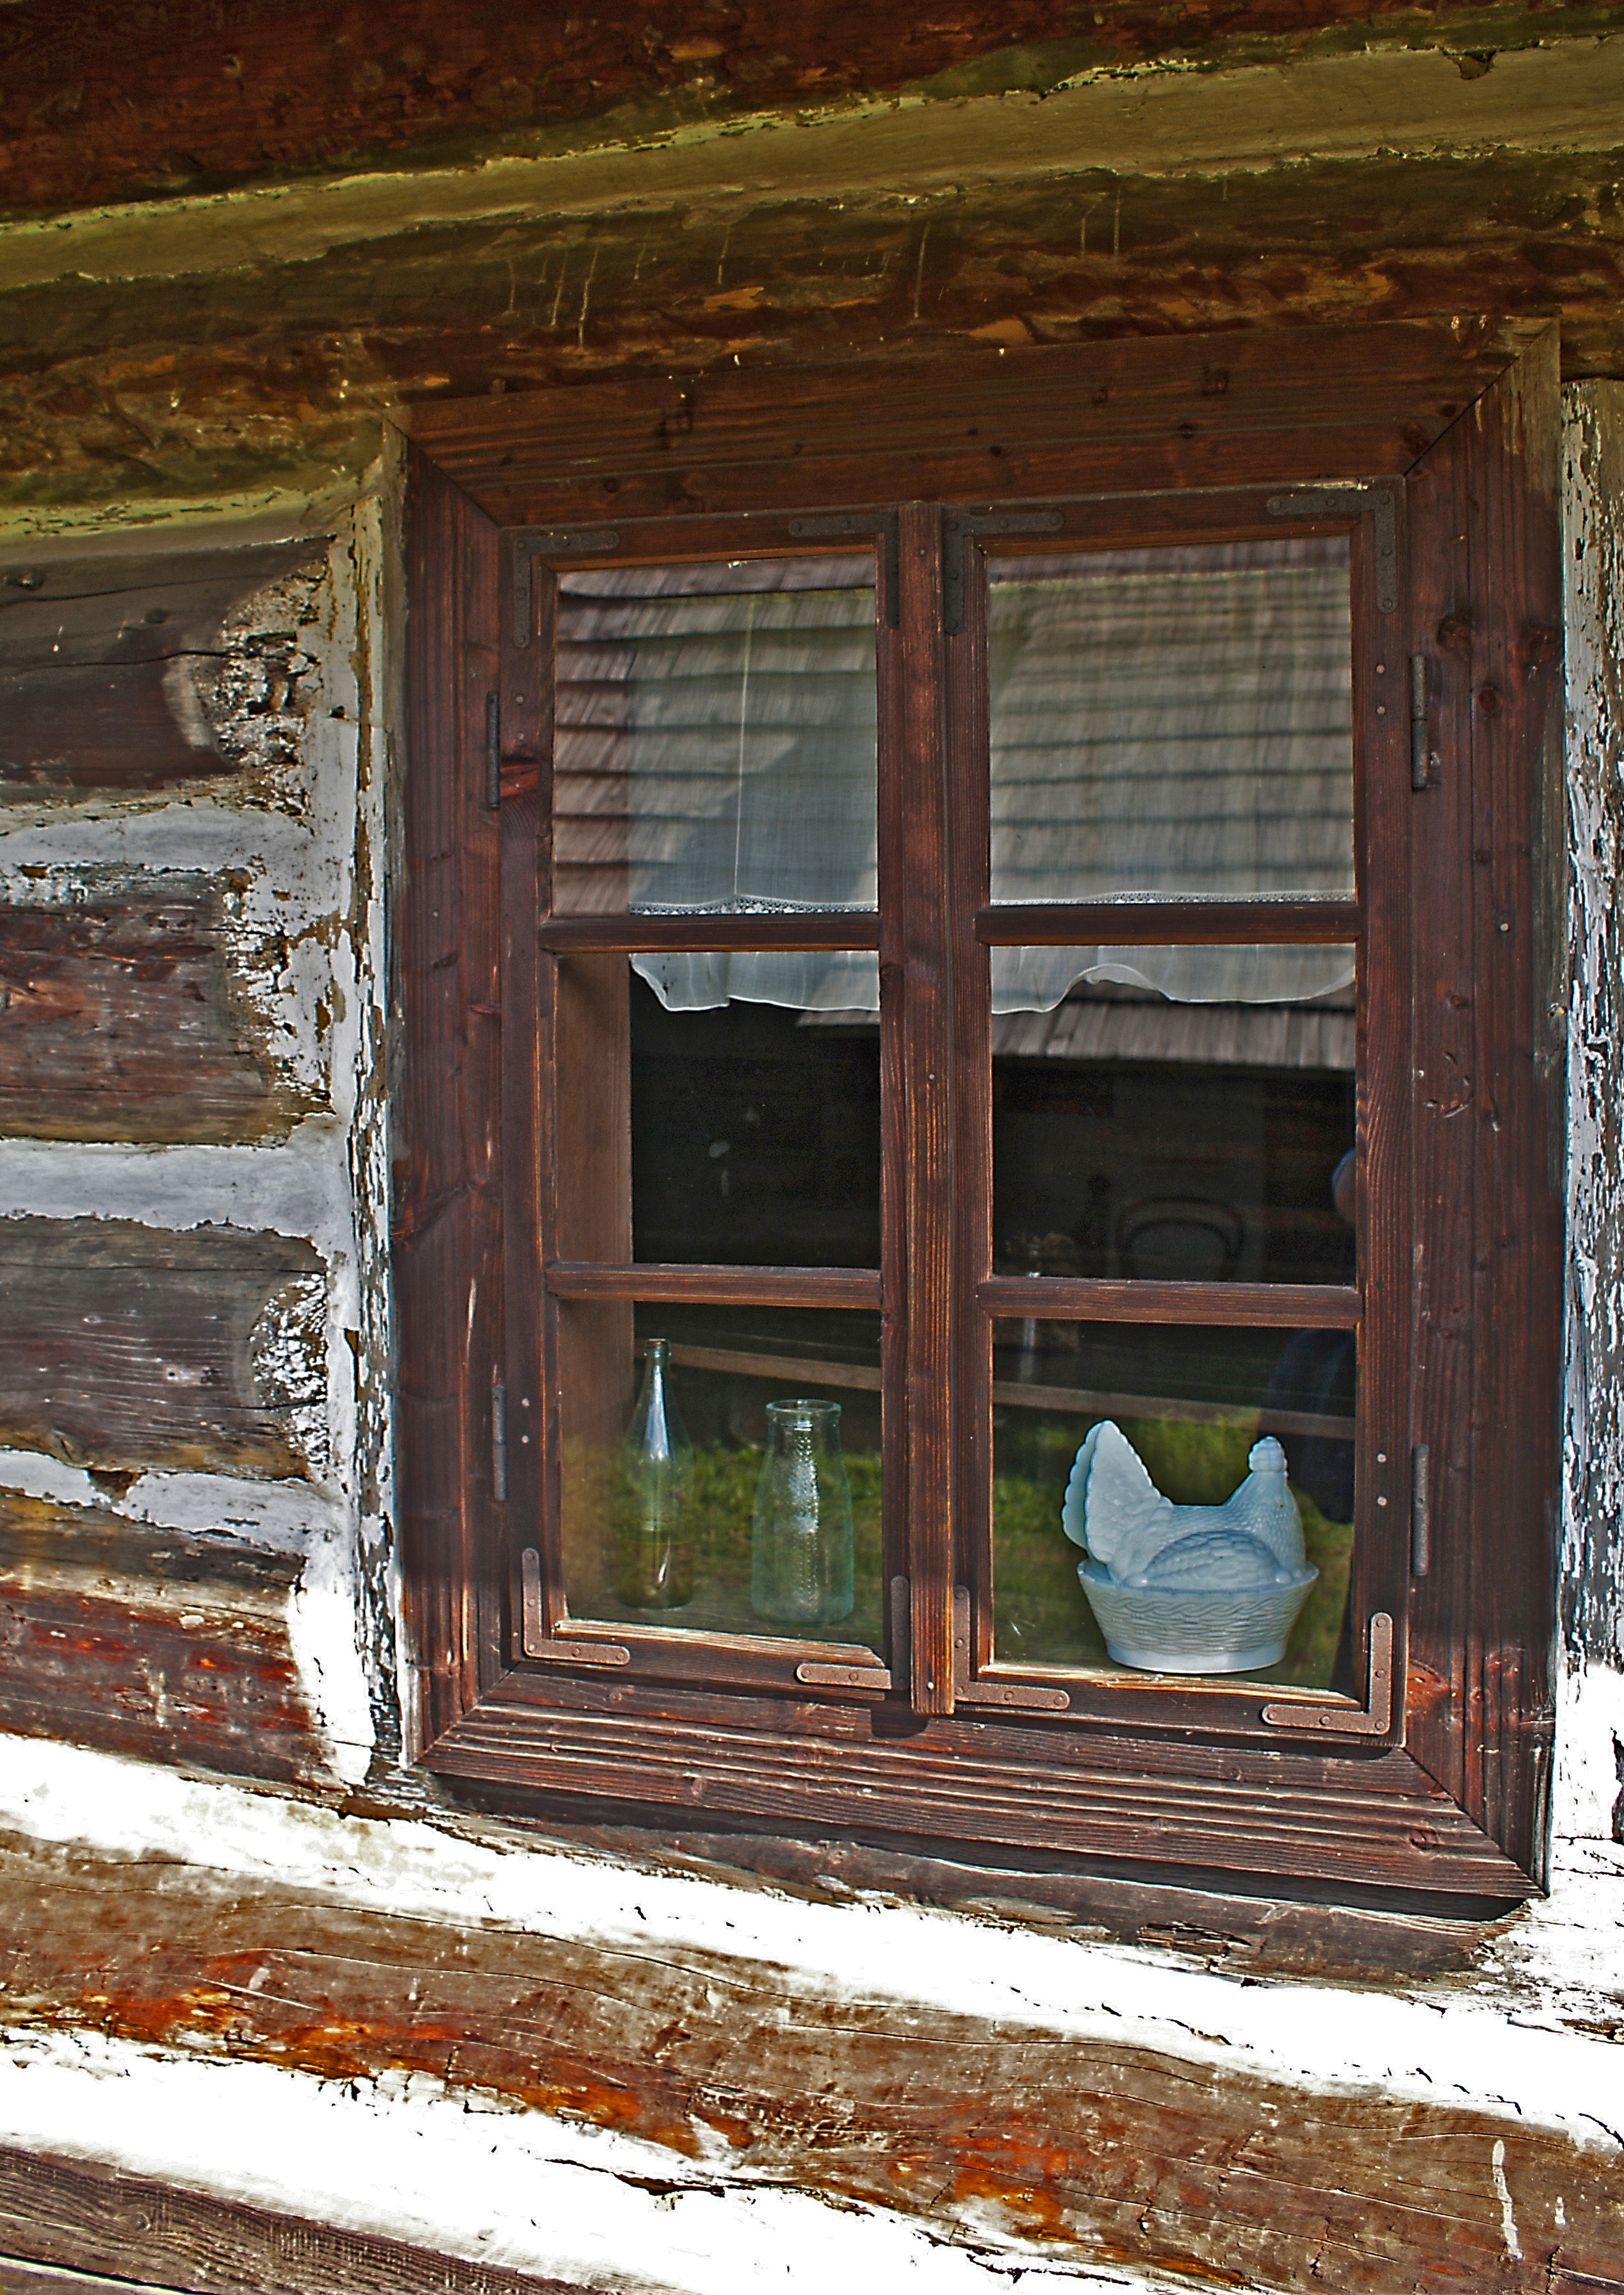
architecture, wood, house, window, old, home, wall, porch, monument, shack, cottage, facade, door, wooden house, interior design, shutters, history, curtains, log cabin, old buildings, cottage house, wood constructions, old window, wooden window, ancient history, building log, outdoor structure